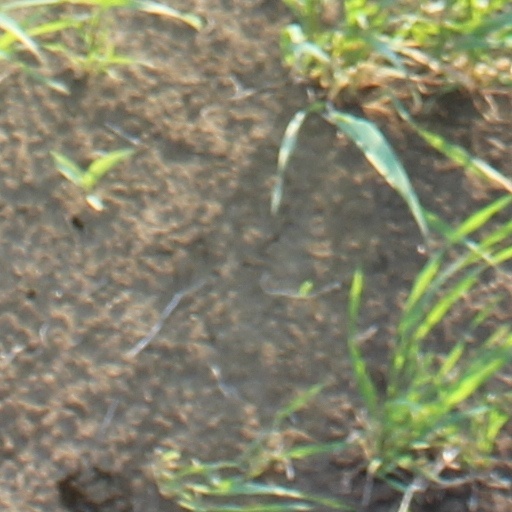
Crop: wheat